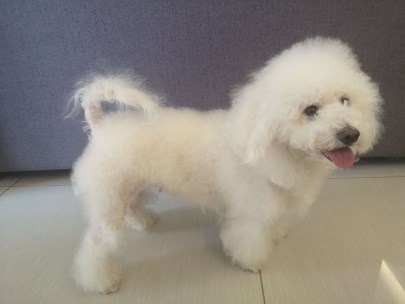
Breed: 3083-n000117-Bichon_Frise